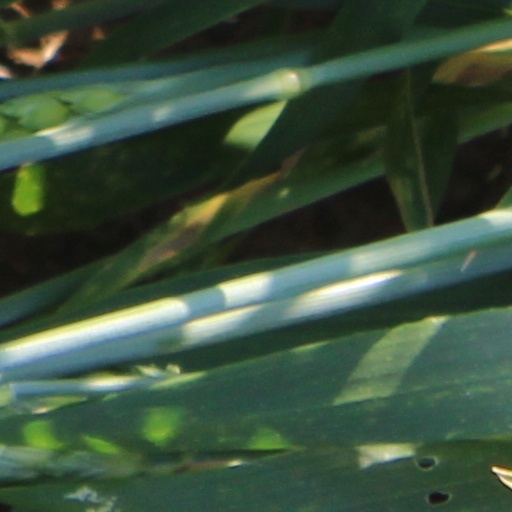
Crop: wheat